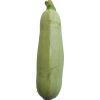
Label: zucchini